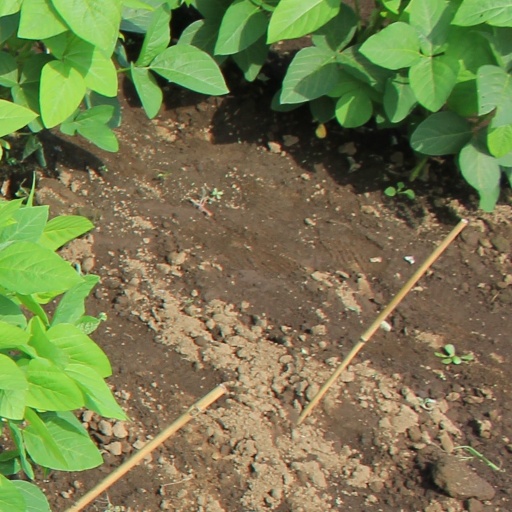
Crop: soybean